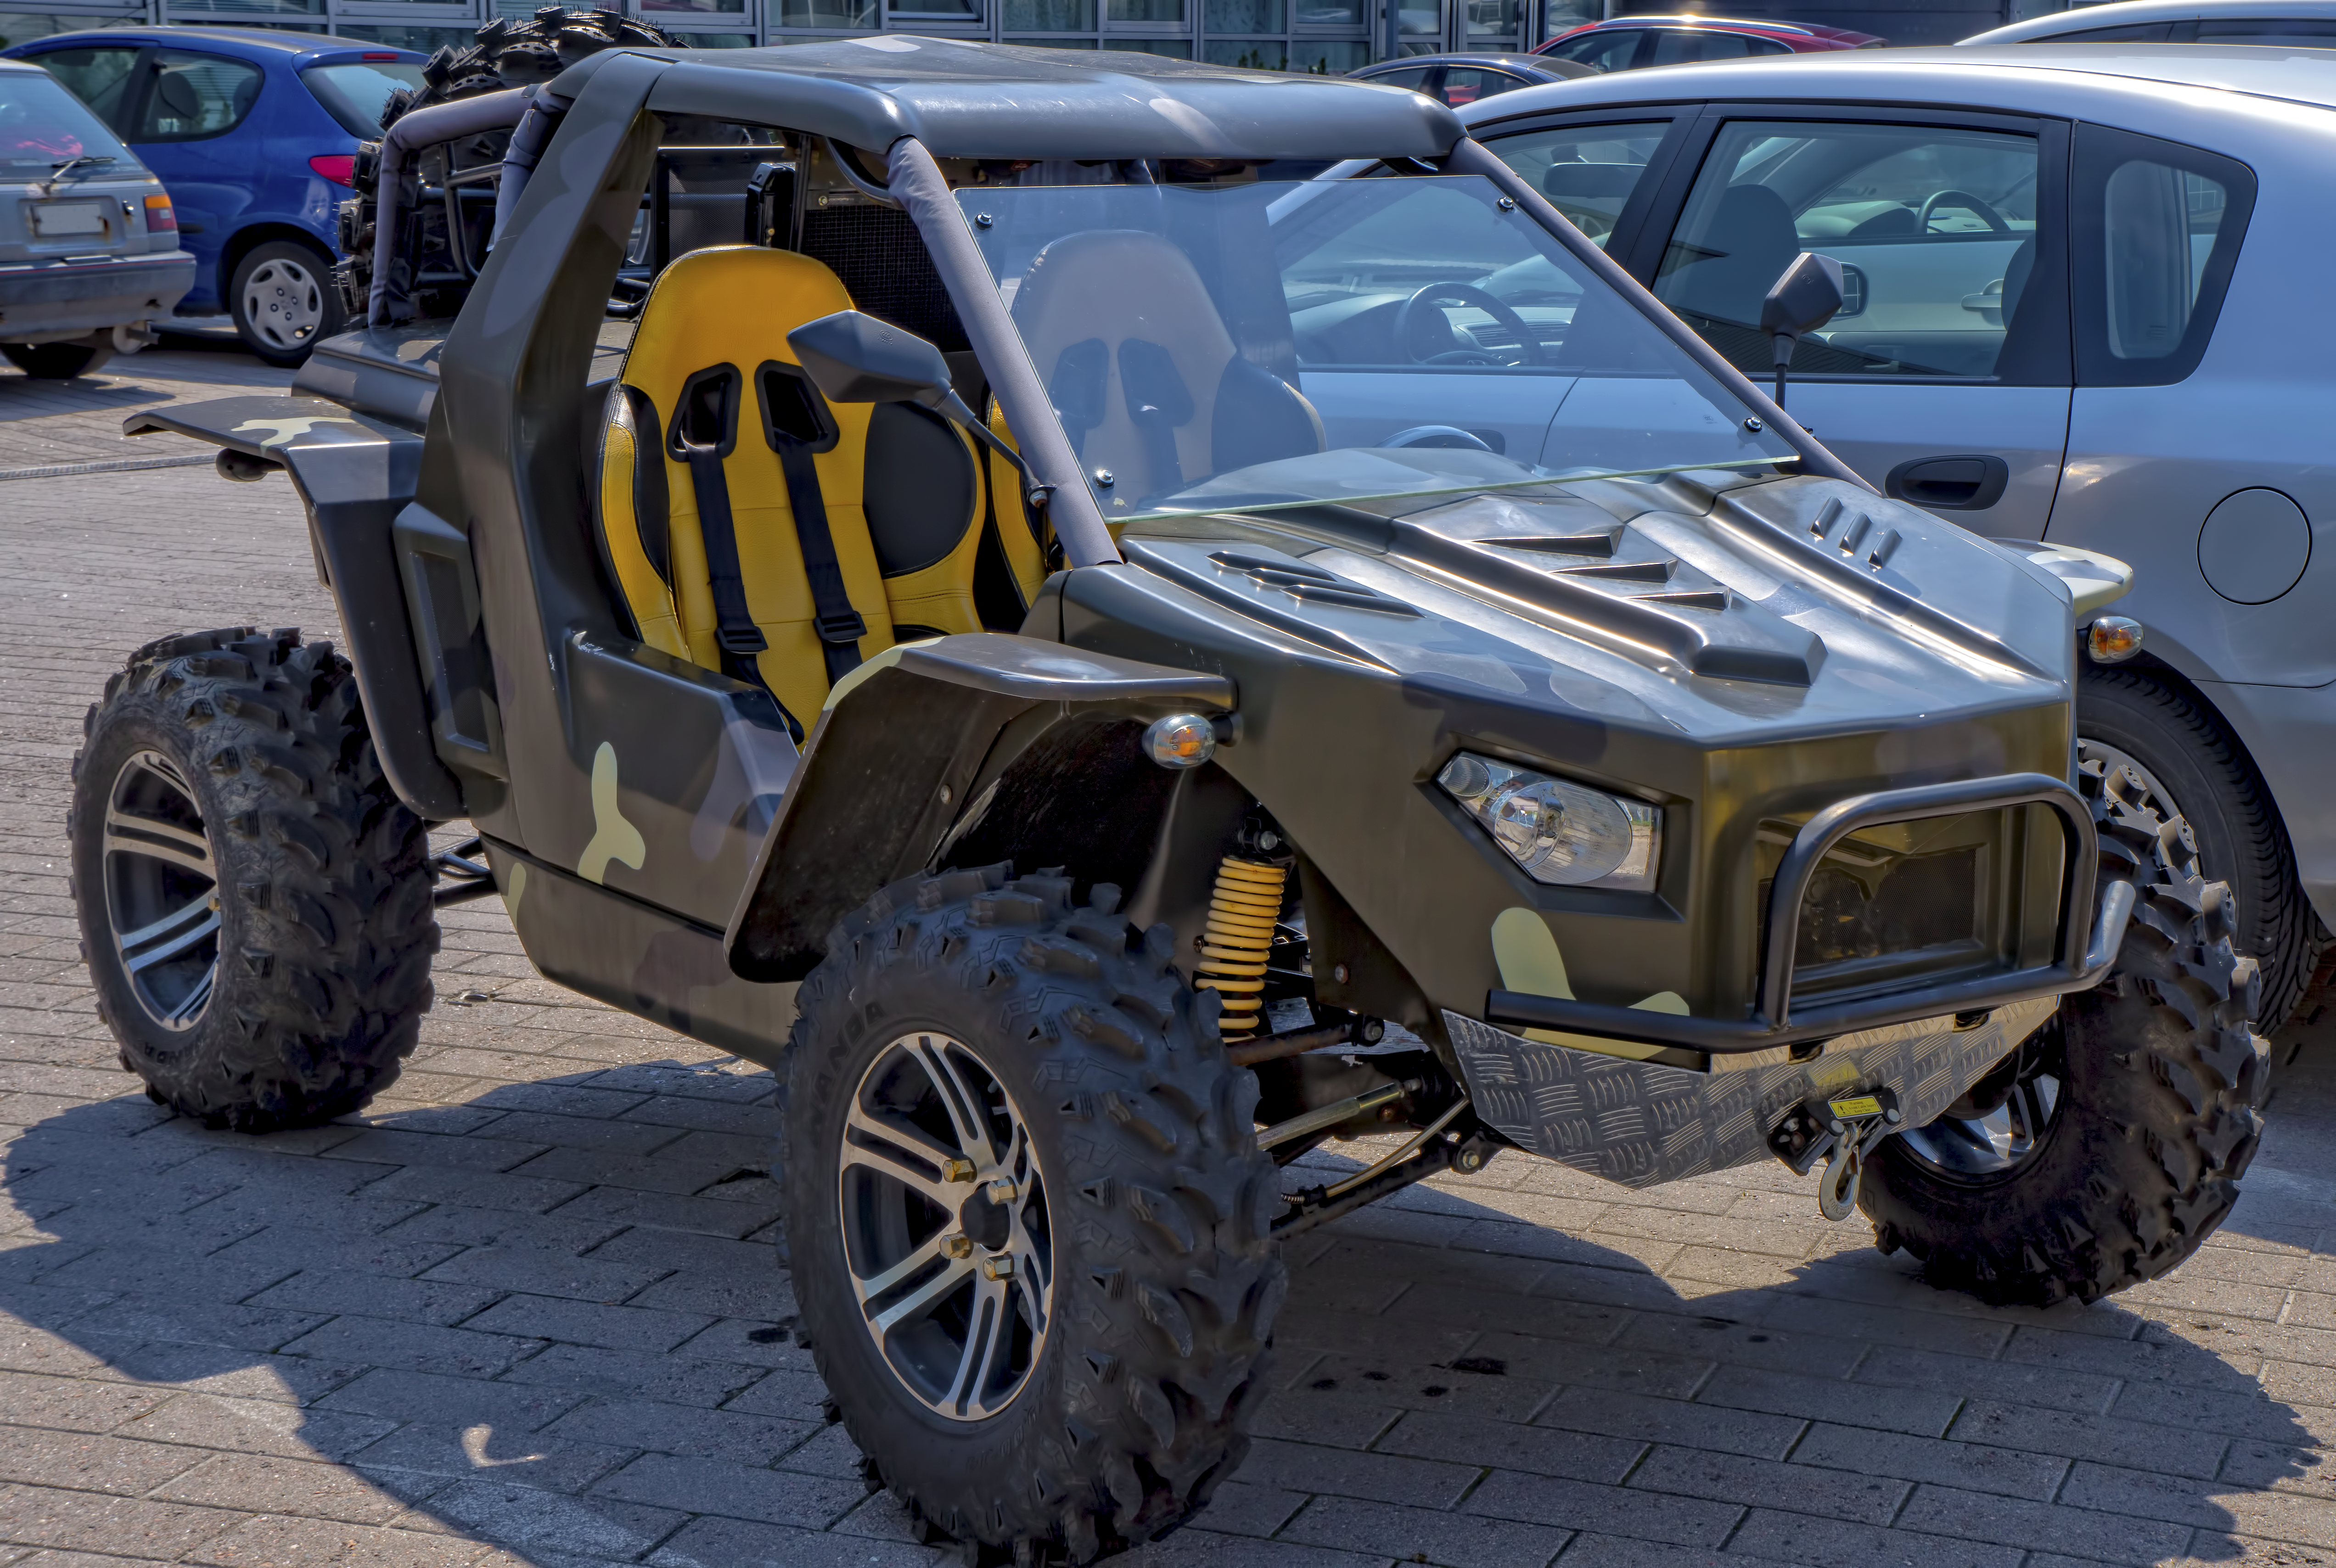
car, wheel, truck, vehicle, terrain, tire, bumper, sports, racing, all, sony, finland, helsinki, alpha, motorsport, 3000, atv, ilce, ilce3000, cfmoto, it keskus, pickup truck, monster truck, all terrain vehicle, off road vehicle, sport utility vehicle, land vehicle, auto racing, automobile make, automotive exterior, off roading, compact sport utility vehicle, off road racing, rally raid